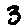
Label: 3